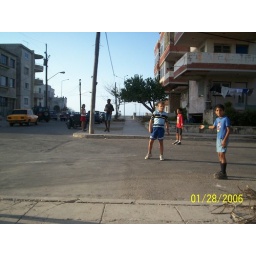
boys playing ball in the street